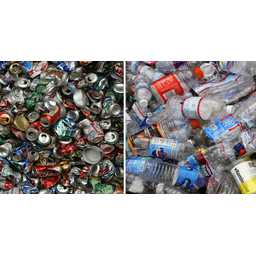
Label: plastic